Pittsburgh Crawfords

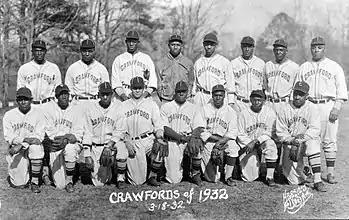
1932 Crawfords

In 1933, Greenlee founded a new Negro National League, acting as president; his Crawfords were charter members. The club narrowly lost the first-half title to the Chicago American Giants; both teams claimed the second-half title, and Greenlee as league president awarded it to his Crawfords. The matter of the overall pennant was apparently never decided. The next season, as Gibson led the league with 16 home runs and Paige won 20 games, the Crawfords were near the top of the overall standings, but won neither half. Records of all games against league opponents, not just those considered official league games, show the Crawfords with far and away the best record for 1934.